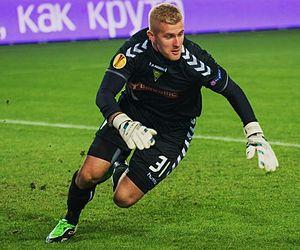
Paweł Kieszek, né le 16 avril 1984 à Varsovie, est un footballeur polonais qui évolue au poste de gardien de but.